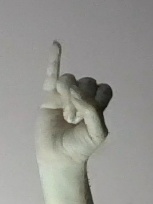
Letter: meem